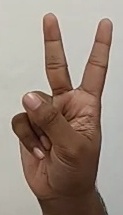
ASL sign: 2